Operation Frantic

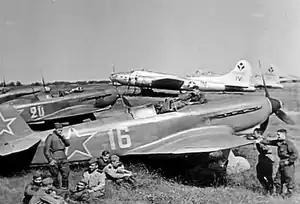
USAAF Fifteenth Air Force B-17 Flying Fortresses and Red Air Force Yakovlev Yak-9 fighters share an airfield as aircrews swap sorties, 1944.

Uncertainty surrounds Soviet objectives in agreeing to the operation. Unlike the Americans, the USSR had no doctrine of victory through aerial bombardment, and had only a rudimentary long-range air force. Furthermore, when the survival of the USSR was in doubt, Marshal Stalin refused offers of air support, demanding instead maximum lend-lease deliveries. By the time Stalin finally agreed to activate the plan, in a meeting with US ambassador W. Averell Harriman on 2 February 1944, Soviet victory was assured. Indications are that Stalin wished to obtain all possible information about superior American technology, and assigned officers with the stated objectives of learning as much as they could about US equipment and concepts of operation. For example, the USSR demanded and obtained the secret Norden bombsight, and also obtained wide photographic coverage of Europe from American aircraft. However, this objective cut both ways, for the USAAF also learned of the extreme vulnerability of the USSR to air attack, and of the primitive technical and infrastructure conditions prevailing on the Soviet side.